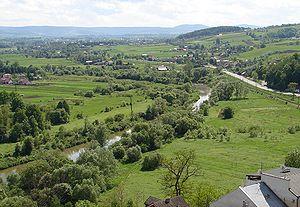
Biecz est une ville du sud de la Pologne située dans la voïvodie de Petite-Pologne